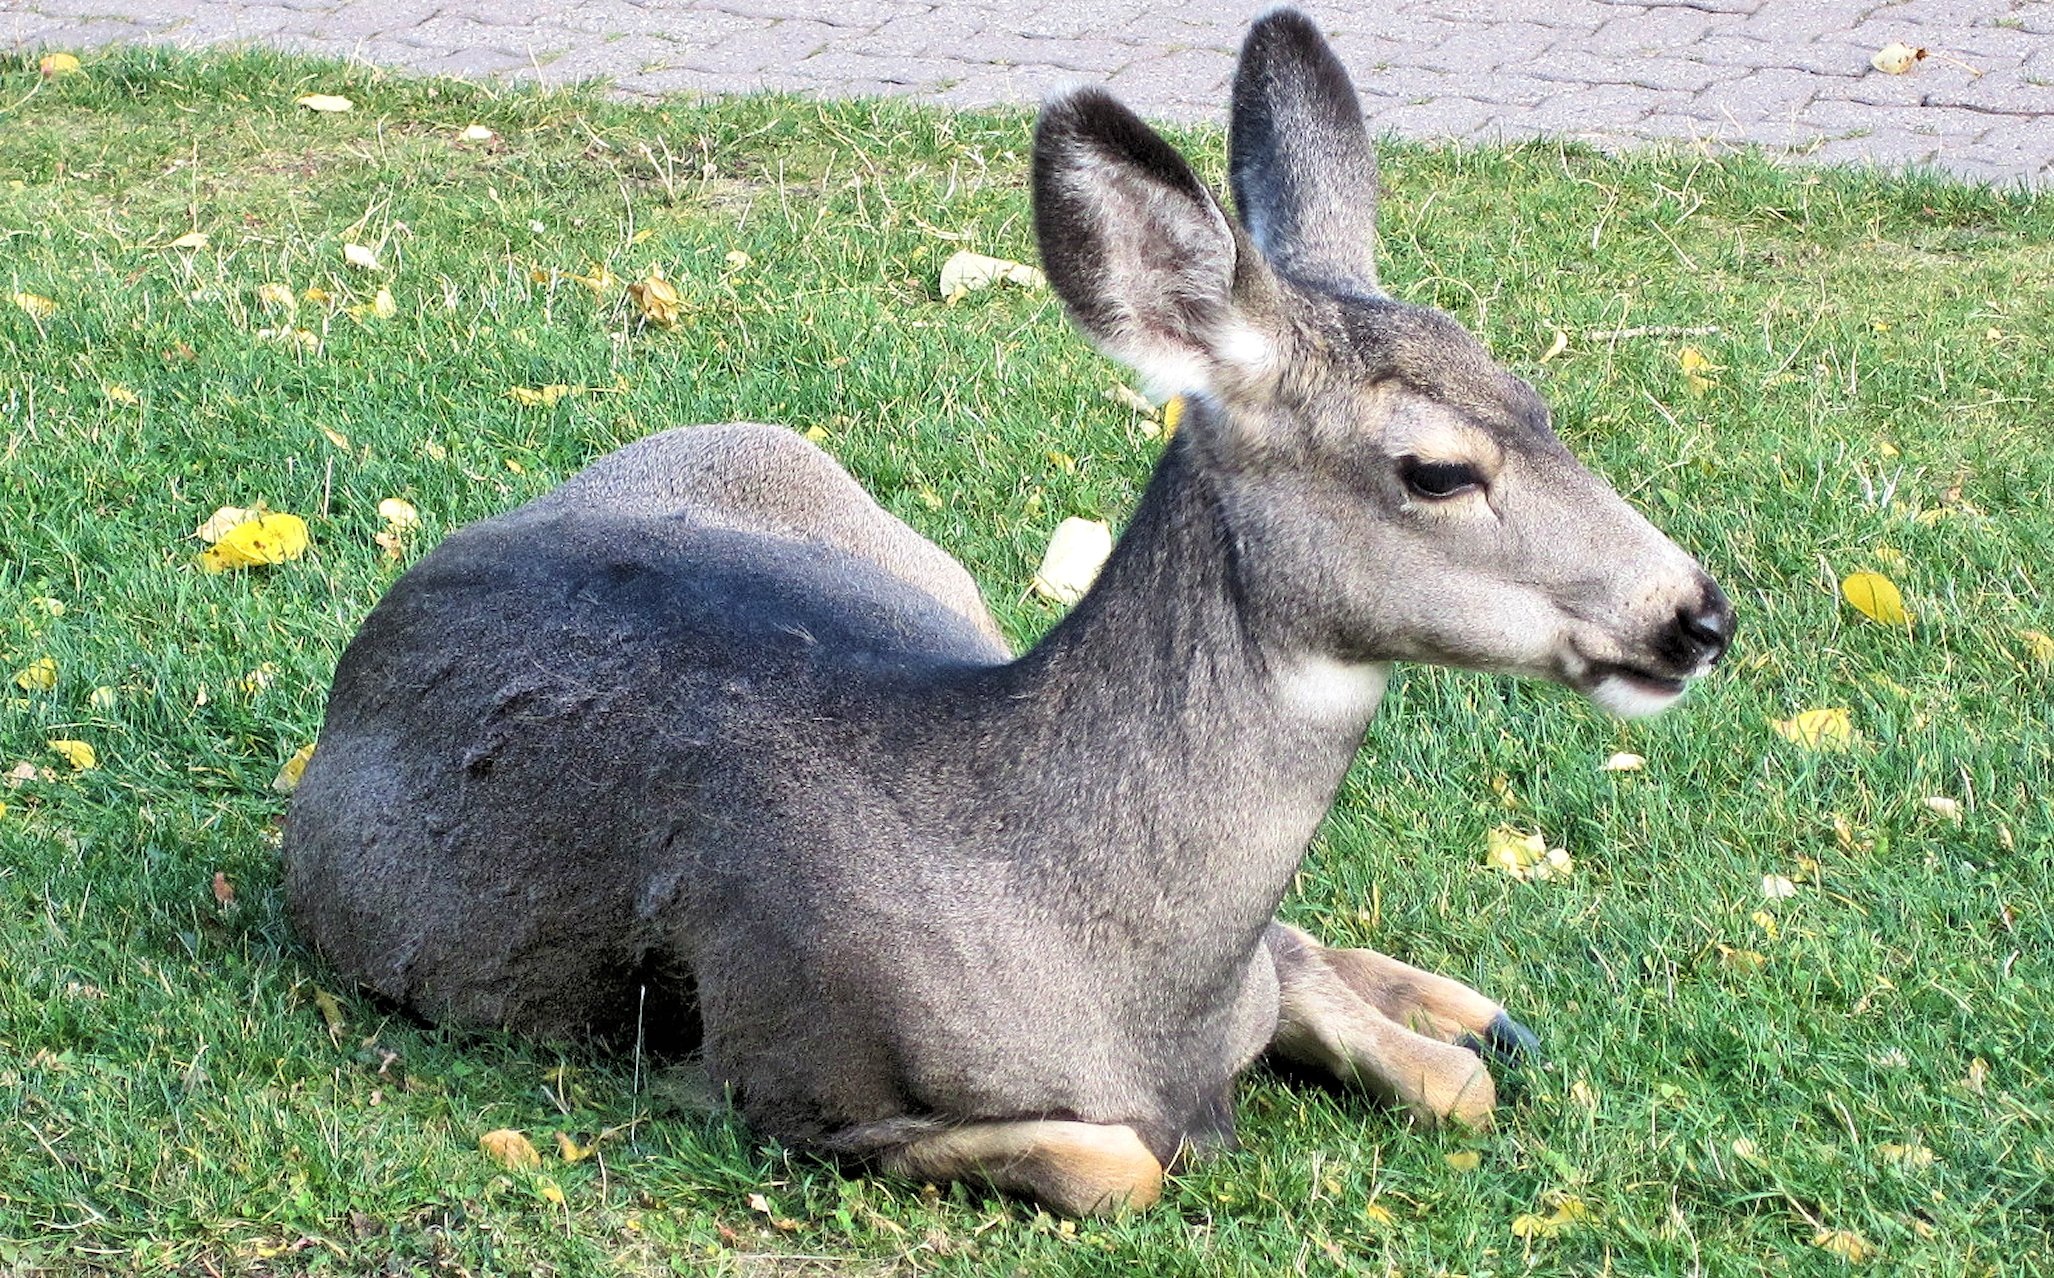
grass, wildlife, mammal, fauna, kangaroo, wallaby, donkey, canada, vertebrate, alberta, marsupial, pack animal, young deer, domestic rabbit, macropodidae, horse like mammal, mountain deer